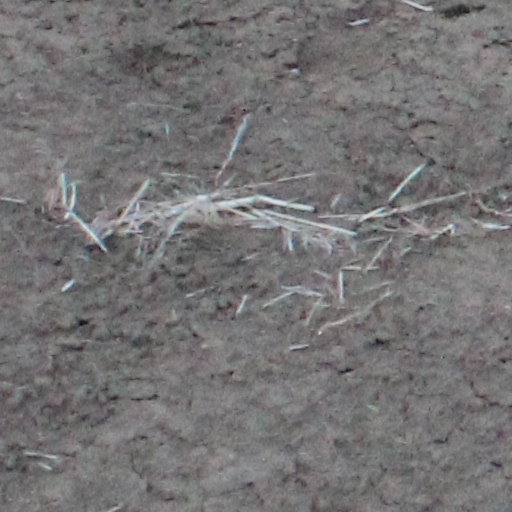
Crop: wheat